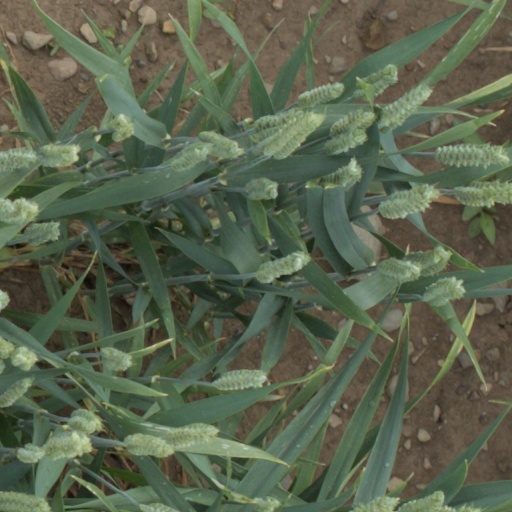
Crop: wheat